Robin Tewes

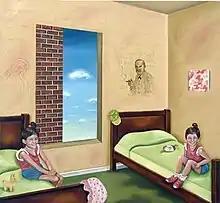
Robin Tewes, "I Do Not Have a Penis Nor Do I Want One", oil on birch panel, 24" x 26," 2005.

In 2006, the "Village Voice" described Tewes' new work as deceptive, with a "thrift-shop" ordinariness masking formal sophistication paired with overt, ironic, sociopolitical content. Works like "911" (2003), "Bushwomanflagbrickwall" (2005), and "Another Tasteful Discussion of Contemporary War" (2005) featured weapons-of-war shaped clouds, well-heeled couples sharing cocktails dwarfed by a looming, camouflage painting, and other direct references to real-world political events. In other works, gender politics dominated, with Tewes critiquing middle-class propriety with wallpaper patterned with explicit sexual acts, crumpled papers, scrawled messages, or women flashing their nude bodies from outside windows or pulled-back coats.